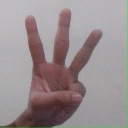
अक्षर: व